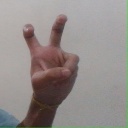
अक्षर: ई